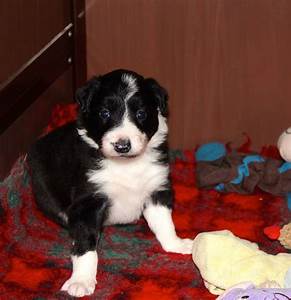
Label: dog